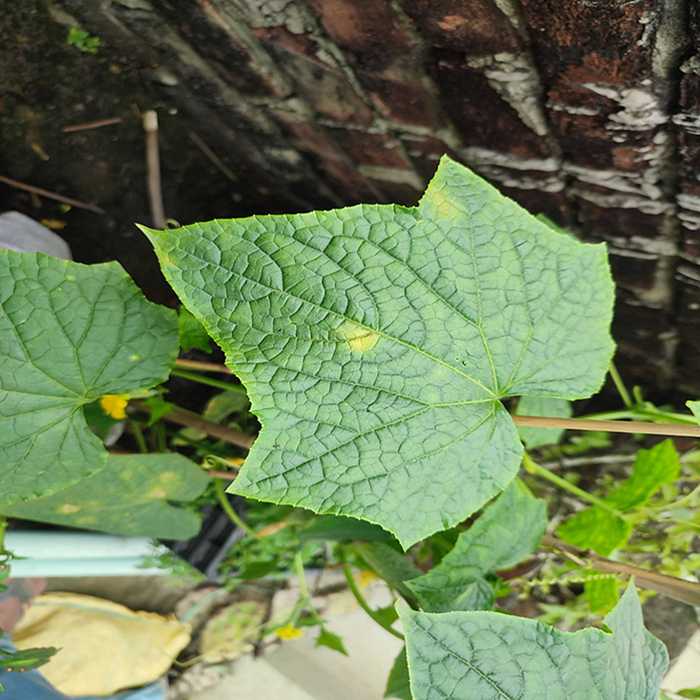
Plant: Cucumber
Label: Downy mildew